774th Expeditionary Airlift Squadron

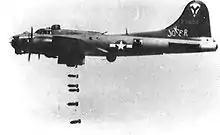
Squadron B-17G Flying Fortress

The squadron arrived in Italy in March 1944 and flew its first combat mission from Celone Airfield on 30 March against an airfield at Imotski, Yugoslavia. It engaged primarily in the strategic bombing campaign against Germany. It attacked targets like marshalling yards, oil refineries and aircraft factories in Austria, Czechoslovakia, Germany, Greece, Romania and Yugoslavia.. The squadron was awarded a Distinguished Unit Citation (DUC) for a mission against oil refineries in Ploesti, Romania, on 18 May 1944. Clouds that obscured the target resulted in Fifteenth Air Force recalling the mission, but the squadron and the rest of the 463d Group did not receive the recall message and was the only unit to continue on, causing major destruction to the target. Although crippled by intense fighter attacks, they also inflicted severe damage on the opposing air defenses. On 24 May 1945, the 463d Group led the 5th Bombardment Wing in an attack against a Daimler-Benz tank factory at Berlin, Germany. The squadron made a successful attack despite three separate attacks by enemy air defenses, including attacks by German jet fighters. This action earned the squadron its second DUC.